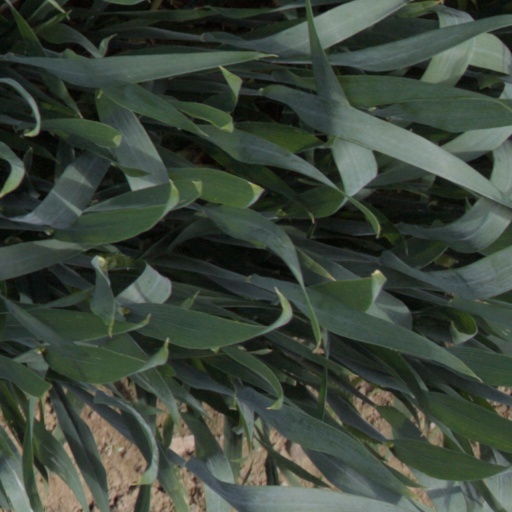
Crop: wheat